William Greenhill

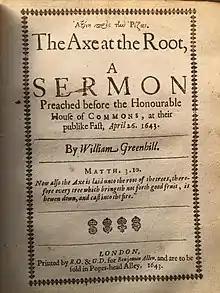

William Greenhill (1591–1671) was an English nonconformist clergyman, independent minister, and member of the Westminster Assembly.